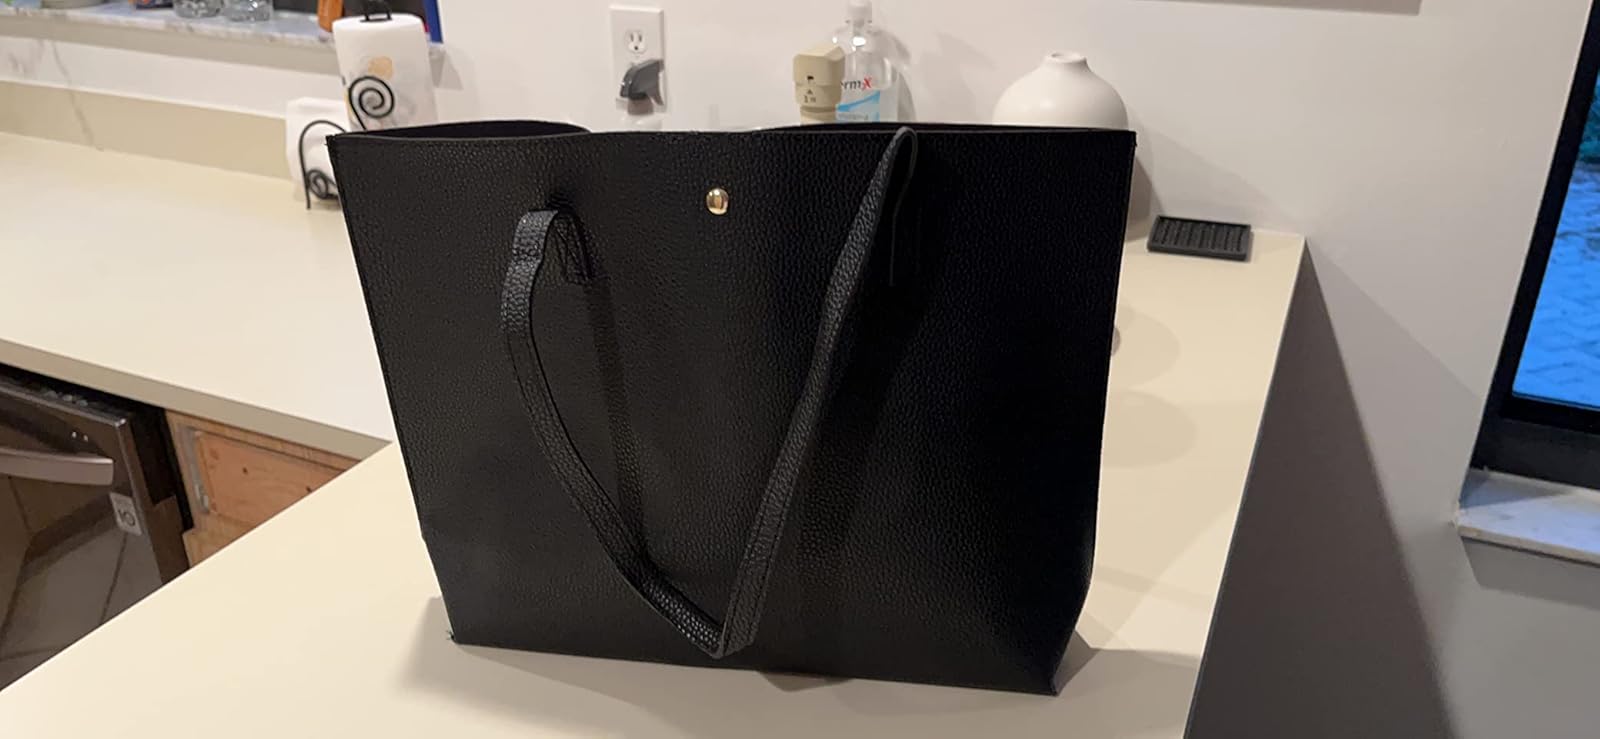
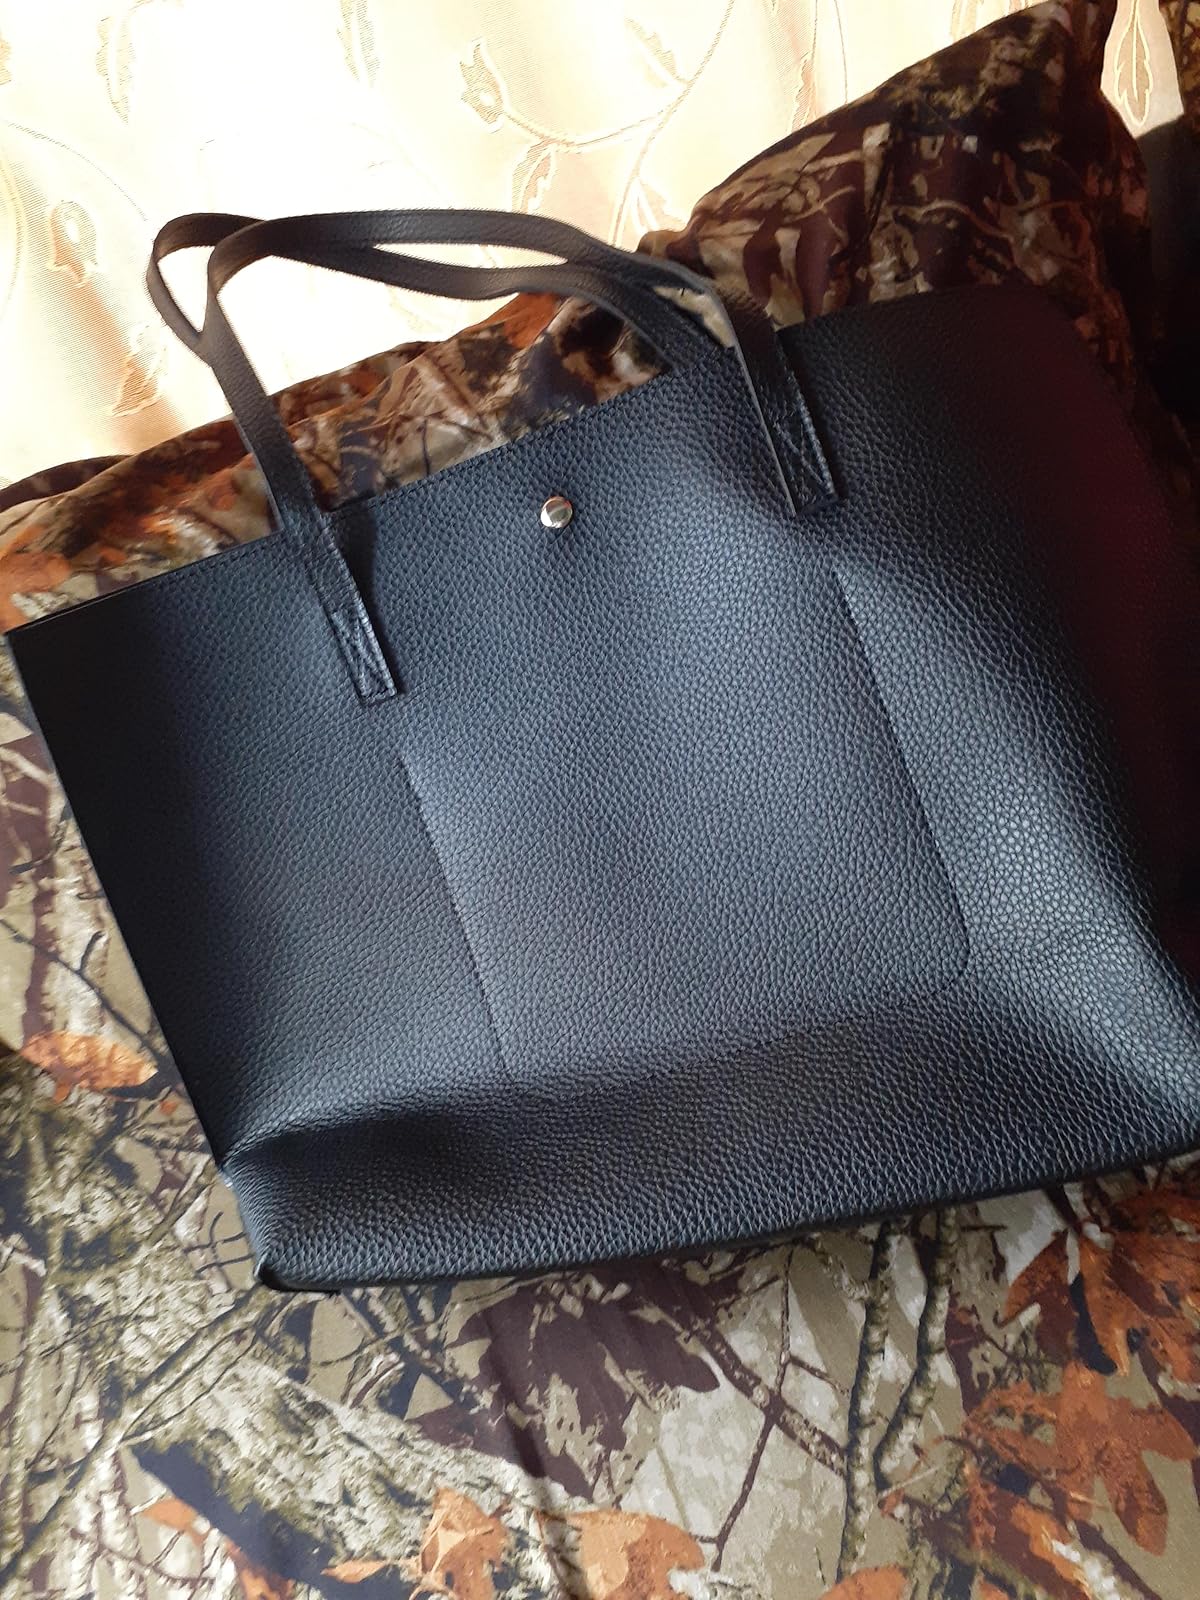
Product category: accessories_handbag
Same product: yes